Synchronous Ethernet

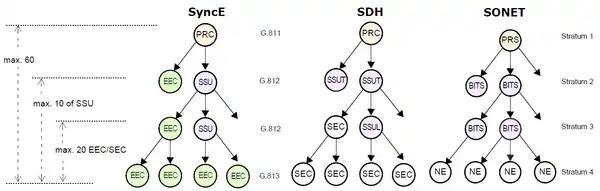
Synchronization network model for Synchronous Ethernet, SONET and SDH

Extension of the synchronization network to consider Ethernet as a building block (ITU-T G.8261). This enables Synchronous Ethernet network equipment to be connected to the same synchronization network as Synchronous Digital Hierarchy (SDH). Synchronization for SDH can be transported over Ethernet and vice-versa.